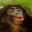
Label: chimpanzee